Duke University

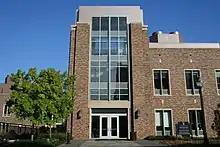
The Fitzpatrick Center is home to many of Duke's engineering programs.

Duke Kunshan hosts the newest of Duke's undergraduate programs, with its curriculum focused heavily on interdisciplinary coursework and majors—described as a "research-inflected liberal arts experience". The curriculum is rooted in seven "animating principles", among them Rooted Globalism, Collaborative Problem-Solving, Research and Practice, Lucid Communication, Independence and Creativity, Wise Leadership, and A Purposeful Life. Noah M. Pickus, former Associate Provost and Senior Advisor at Duke and Dean of Undergraduate Curricula Affairs and Faculty Development at Duke Kunshan University, oversaw the development of the university's future-focused, internationalized curriculum. The campus also hosts five Master's programs administered by Duke's graduate schools, including Medical Physics, Global Health, Environmental Policy, Management Studies and Electrical and Computer Engineering.